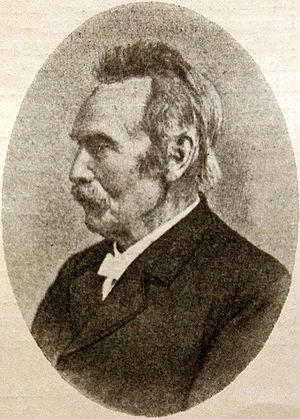
Carl Brosbøll
Forfatteren Carl Brosbøll (1816-1900), bedre kendt under sit pseudonym CaritEtlar
Carl Brosbøll var en dansk forfatter.